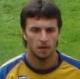
Age: 21